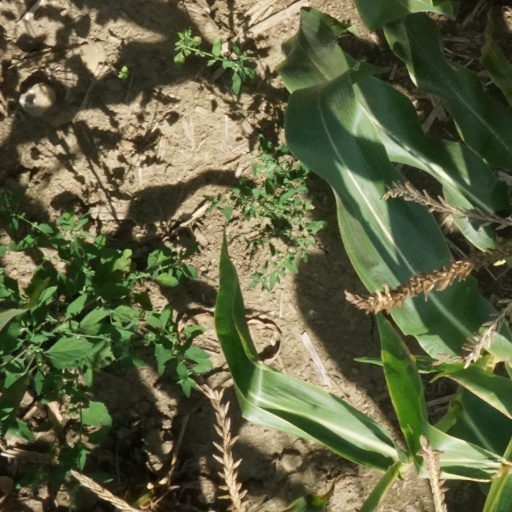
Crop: maize; corn